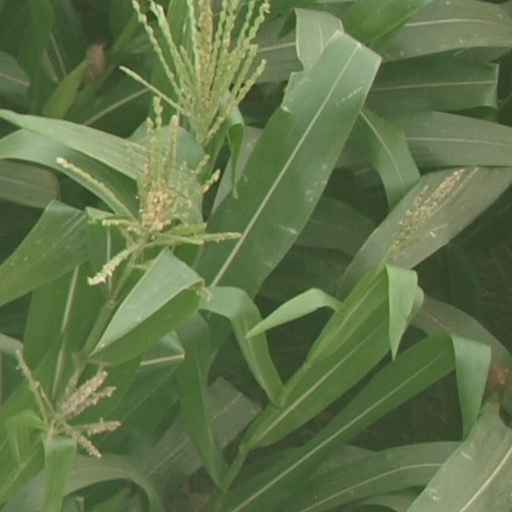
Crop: maize; corn